Anlaby Common

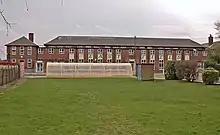
Eastfield school, est. 1930, expanded 1936 (2008)

In the mid 20th century housing development became more extensive, and became contiguous with the westward urban spread of Hull, as well as with the suburb of Gipsyville to the south-east, with building south of Anlaby Road in the East Ella area; on the north side of the road, north of Anlaby Park; as well as towards Anlaby village west of Anlaby Park. Eastfield School was established in East Ella south of Anlaby Road in 1930 as a 400 place junior and infants school, and expanded 1936 with 400 senior places; in 1945 it became Eastfield High School.